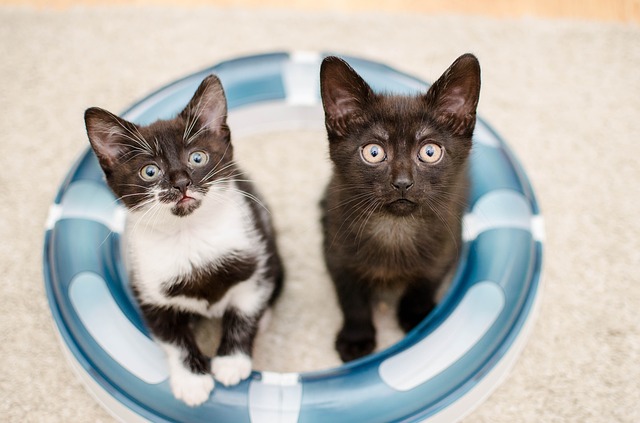
Label: gatto